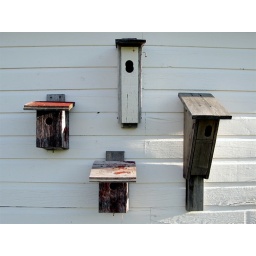
The top white one is indeed inhabited by an Eastern Bluebird. I spotted several on the farm